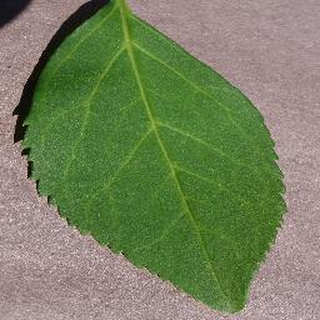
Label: healthy_cherry